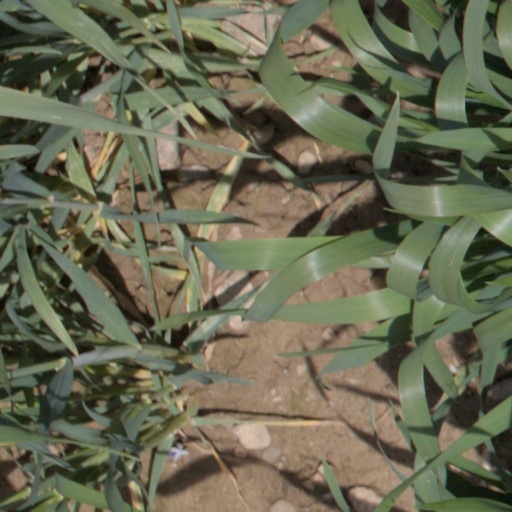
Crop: wheat